Melton (horse)

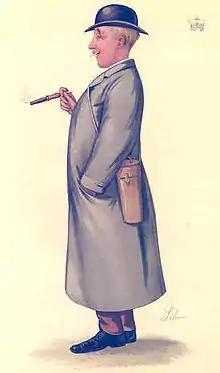
George Manners Astley, Melton's owner and breeder

Early in 1886, Melton was reported to have defeated St Gatien at level weights in a private trial, although details are few and it is unclear whether or not this was an official match.